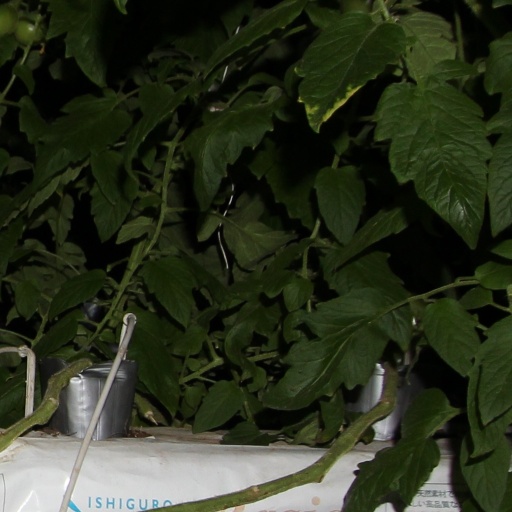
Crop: tomato